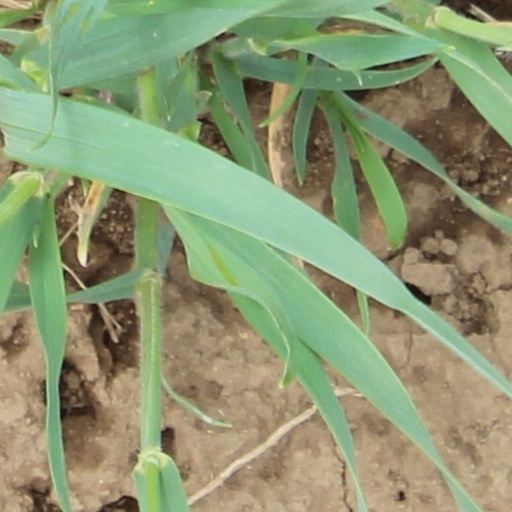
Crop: wheat